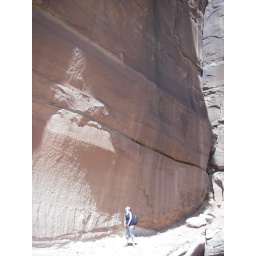
Linzi by a big rock wall